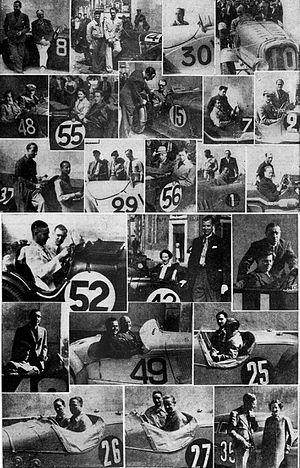
Concurrents de l'édition 1937 des 24 Heures du Mans
Les 24 Heures du Mans 1937 sont la 14ᵉ édition de l'épreuve et se déroulent les 19 et 20 juin 1937 sur le circuit de la Sarthe.